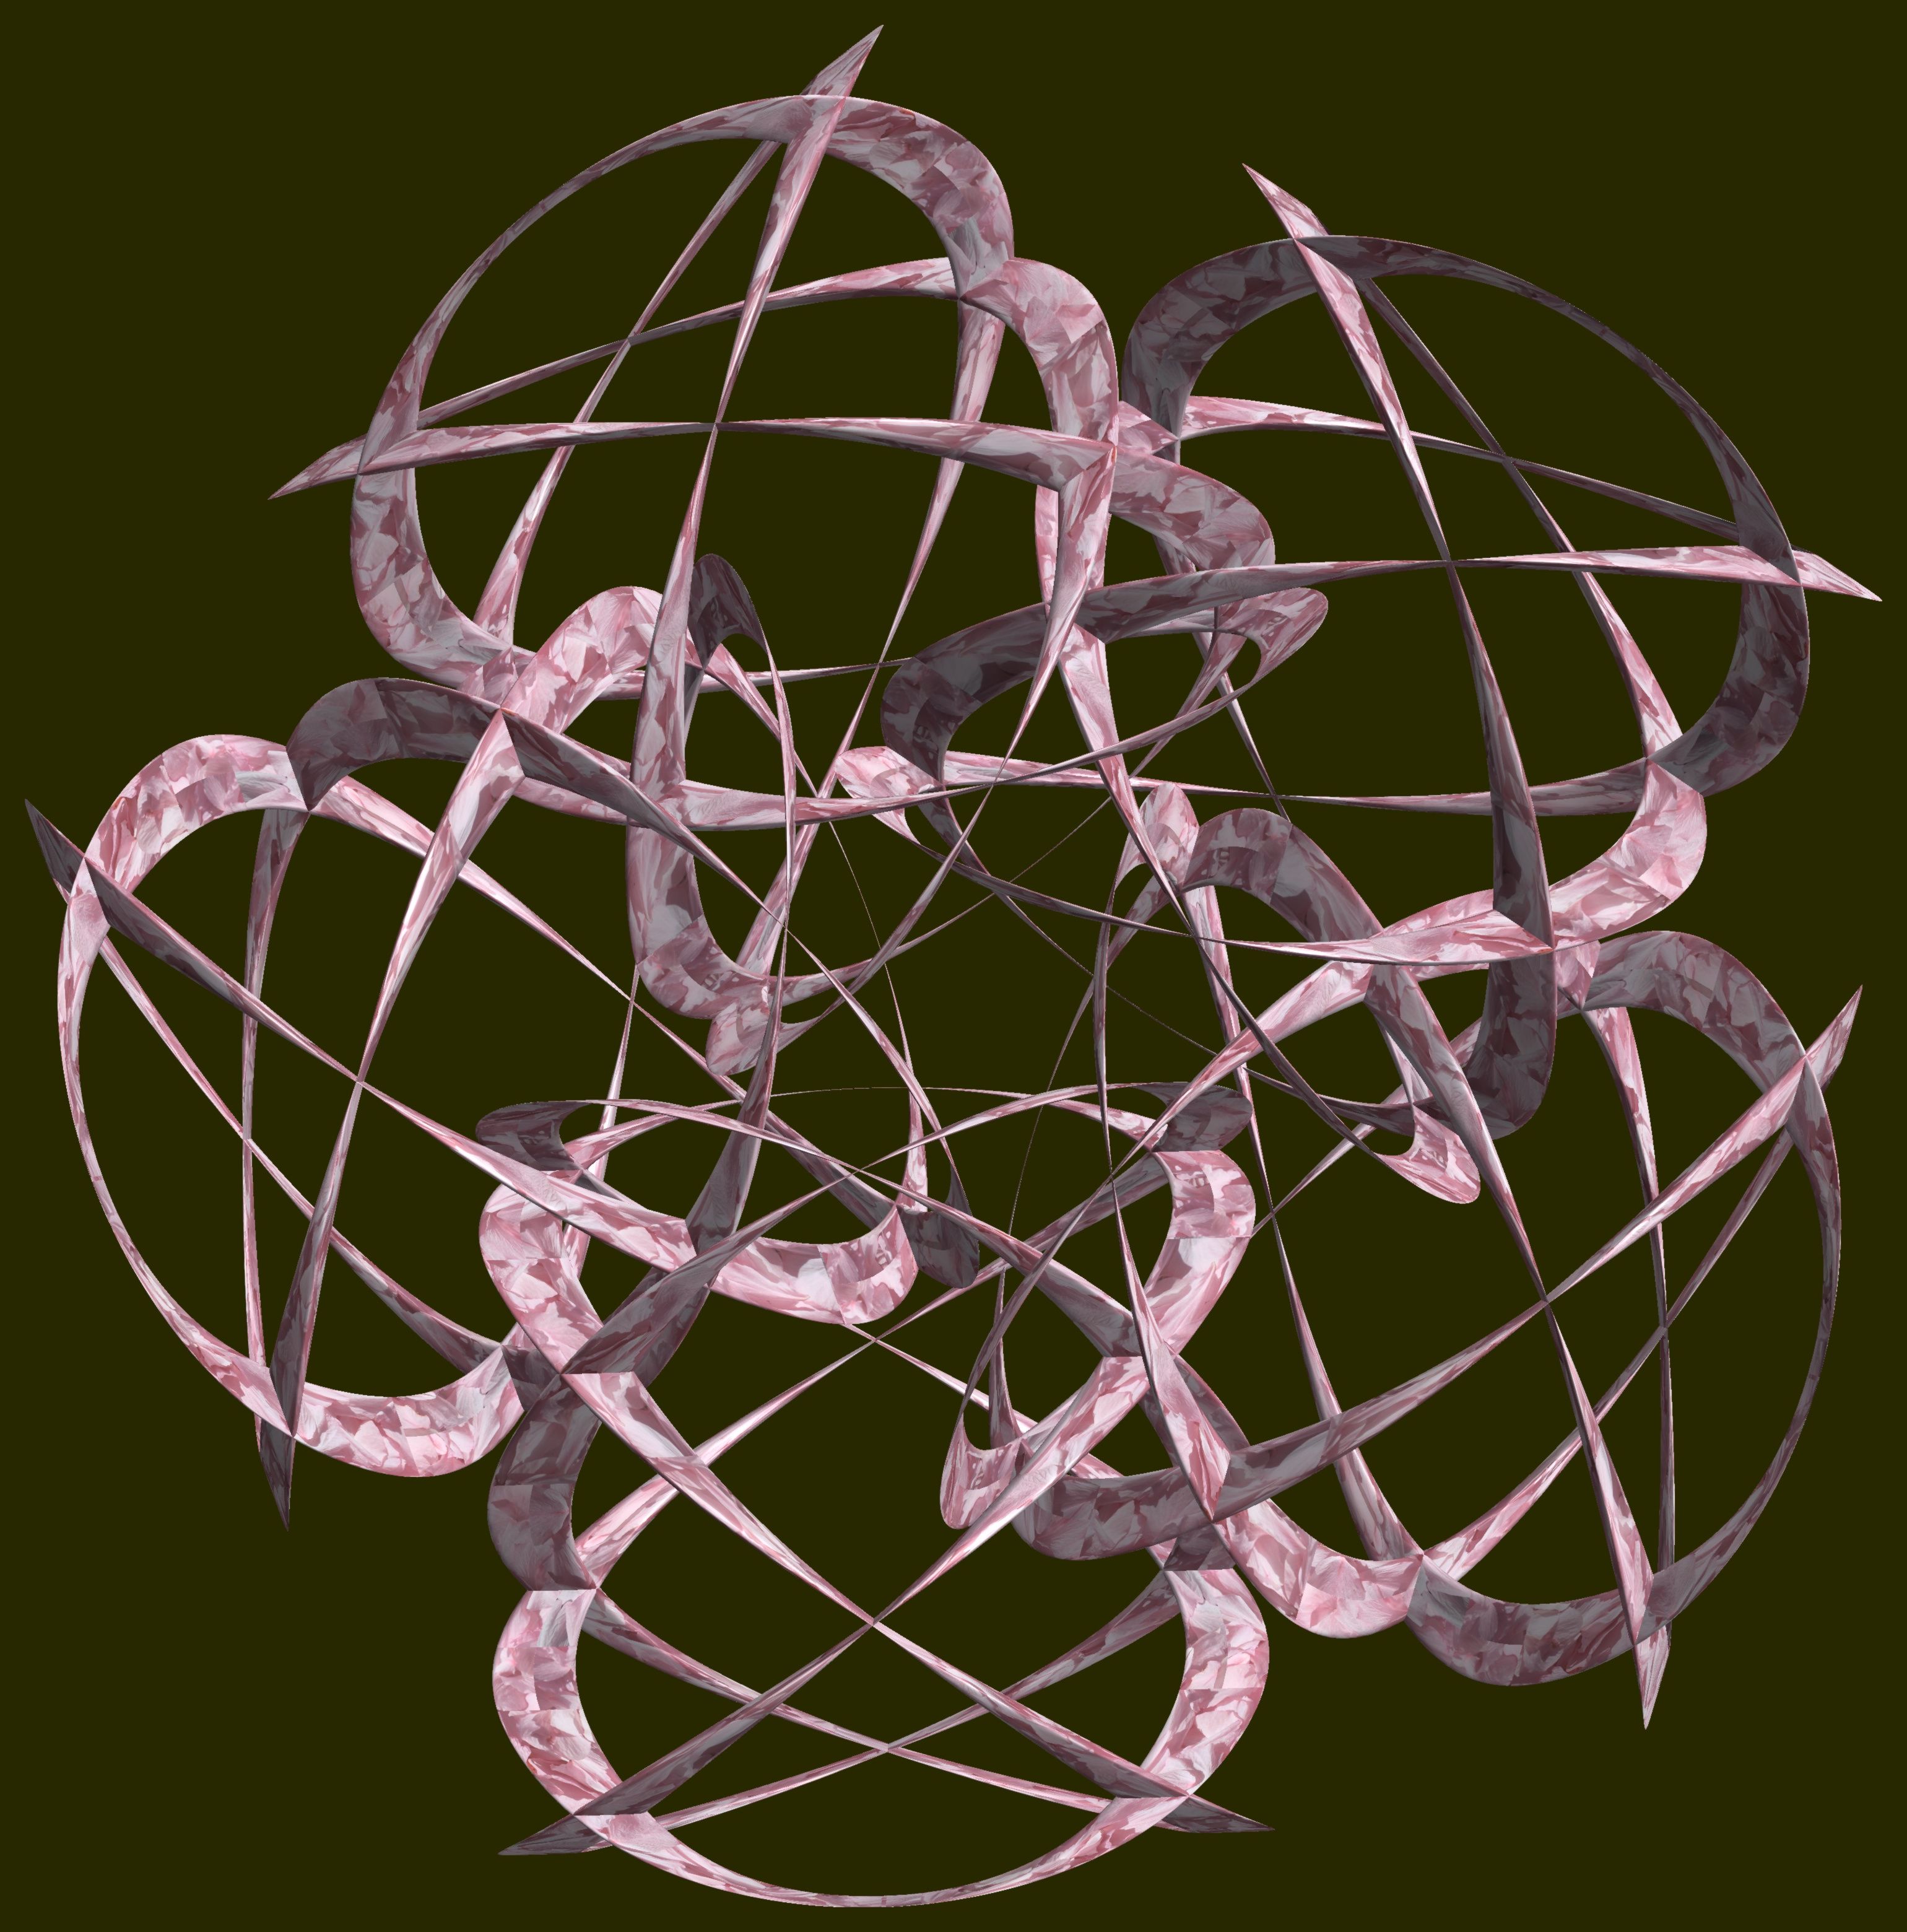
branch, structure, texture, flower, glass, pattern, lighting, material, circle, twig, cool image, figure, design, symmetry, 3d, graphic, chandelier, torus, mathematica, cg, parametricplot3d, code, program, algorithm, abstruct, mapping